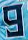
Number: 9